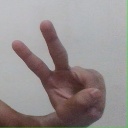
अक्षर: ऐ